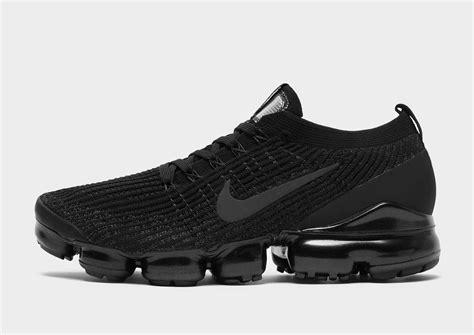
Brand: Nike
Model: Air Vapormax 2023 Flyknit